Leizhou

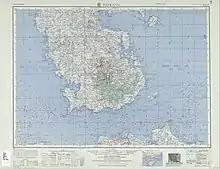
Leizhou (then romanized as HAI-K'ANG (LUICHOW) ) (1954)

Leizhou is a county-level city in Guangdong Province, China. It is under the jurisdiction of the prefecture-level city of Zhanjiang.